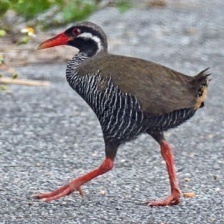
Species: OKINAWA RAIL
Scientific name: GALLIRALLUS OKINAWAE
ImageNet parent category: european_gallinule